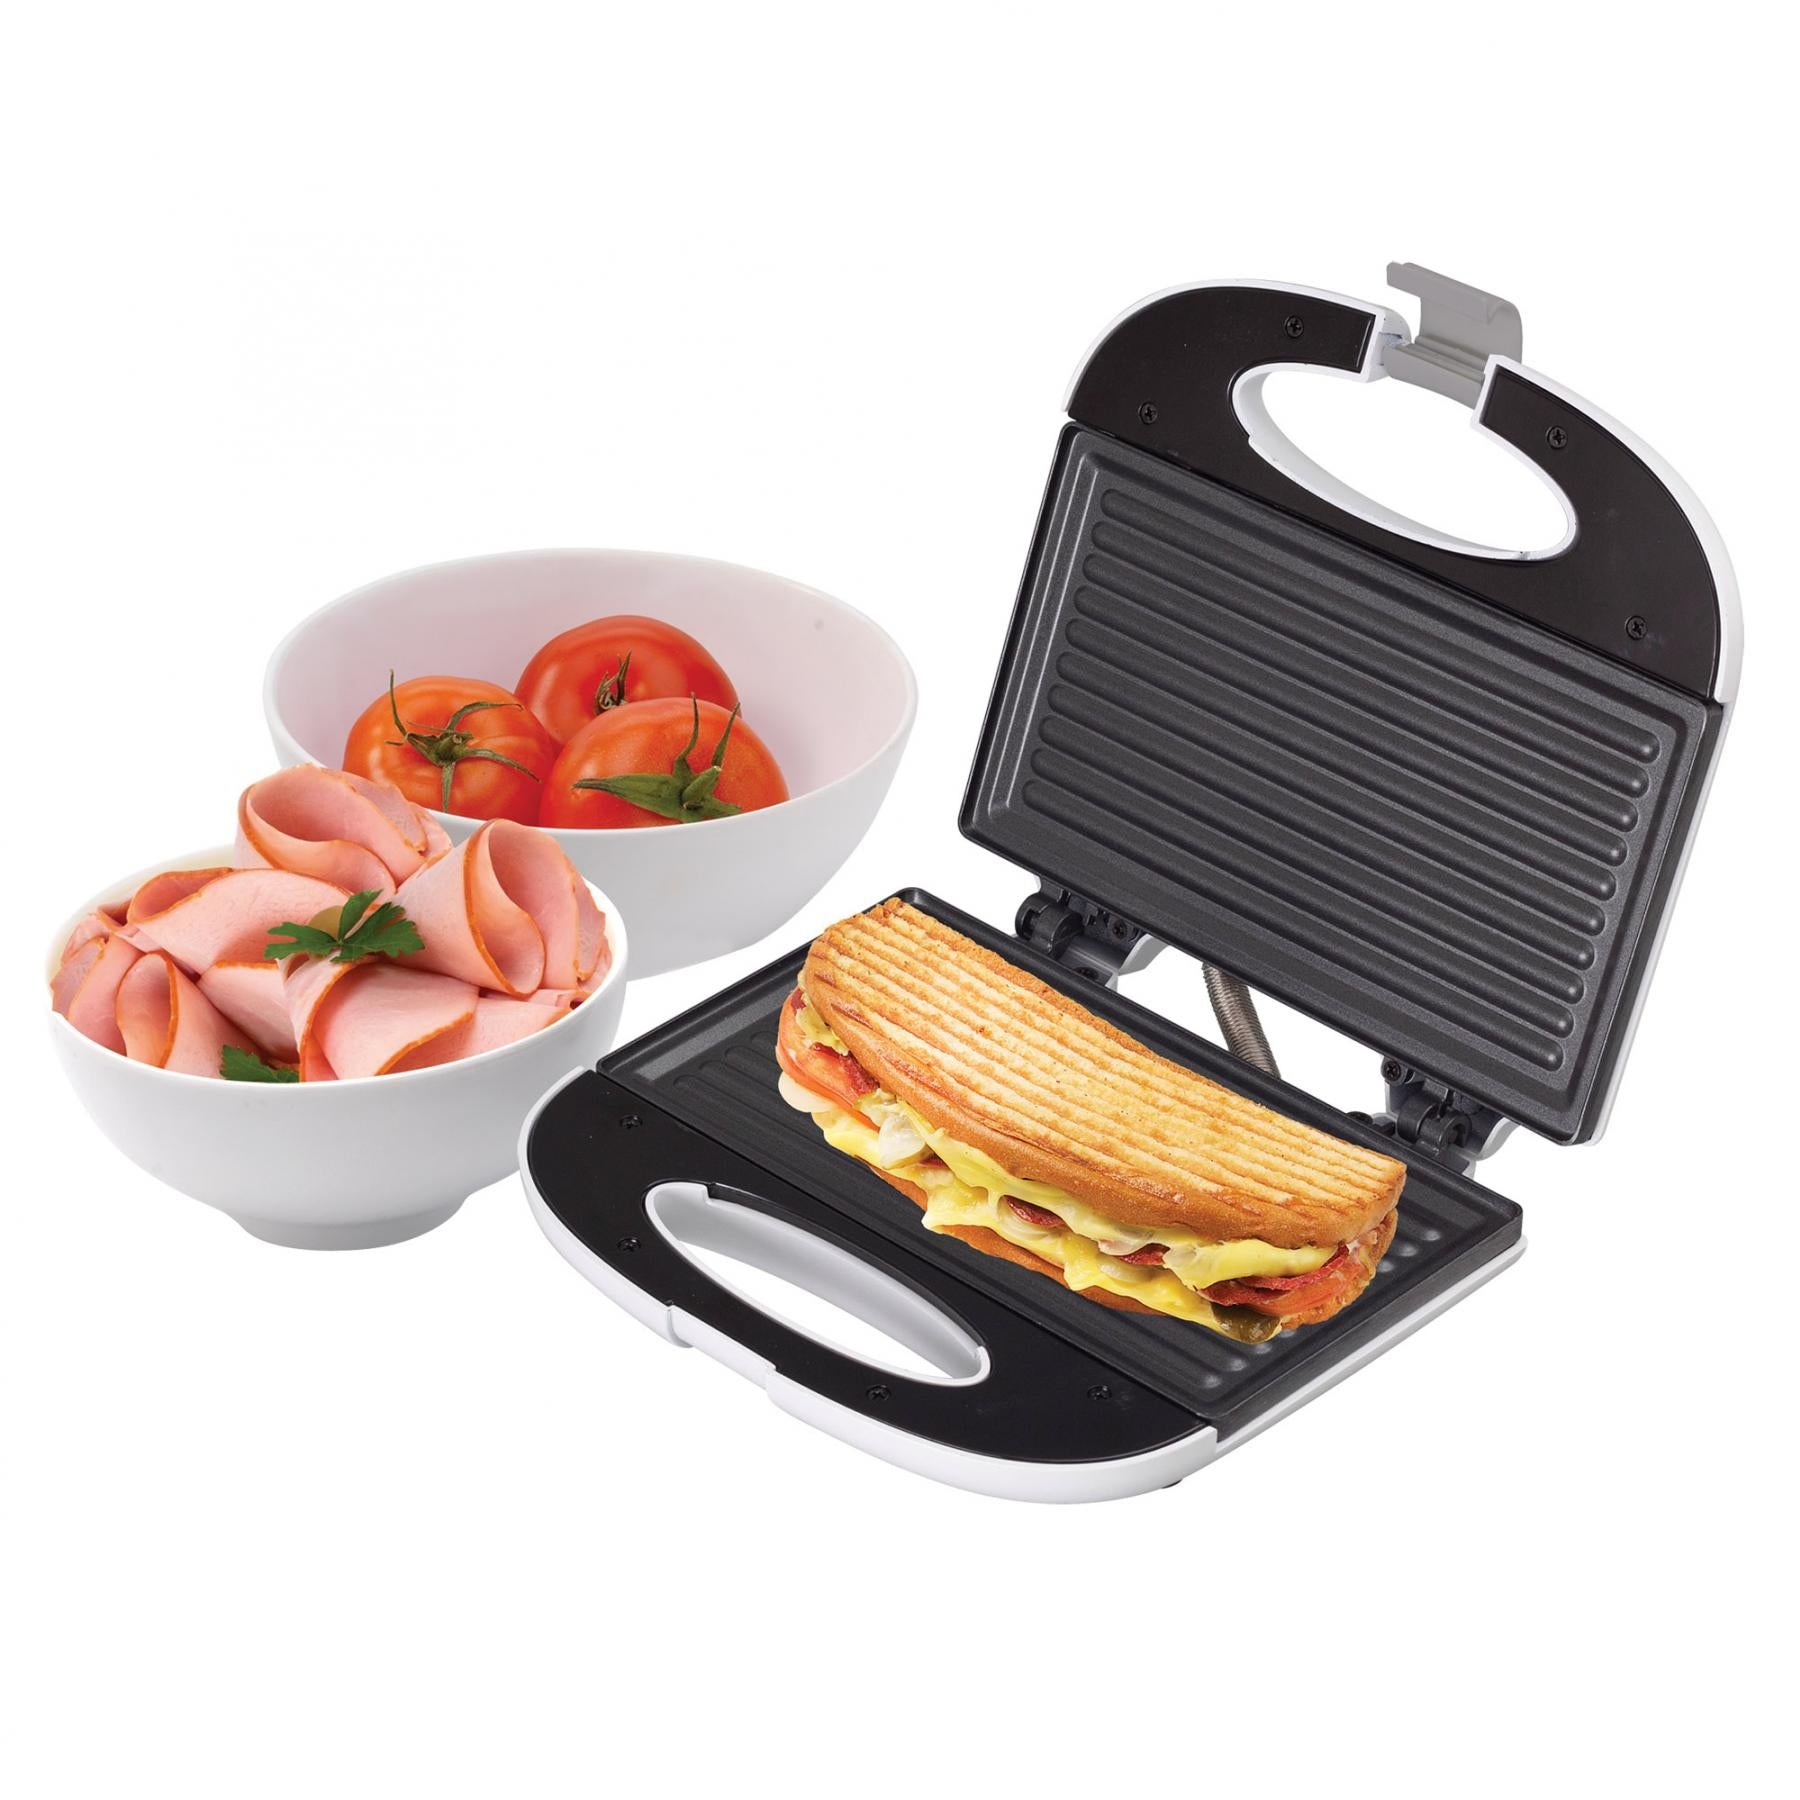
Sandwichmaker panini, 750 W HG P 01
Sandwichmaker panini, 750 W HG P 01 • preparare 2 sandwich-uri mai mici sau unul mare • indicator luminos sub tensiune / pregătit pentru prăjire • suprafață de prăjire antiaderentă • curățare ușoară • suport cablu
Brand: Somogyi Elektronic
Category: Home & Garden > Kitchen & Dining > Kitchen Appliances > Toasters & Grills > Sandwich Makers